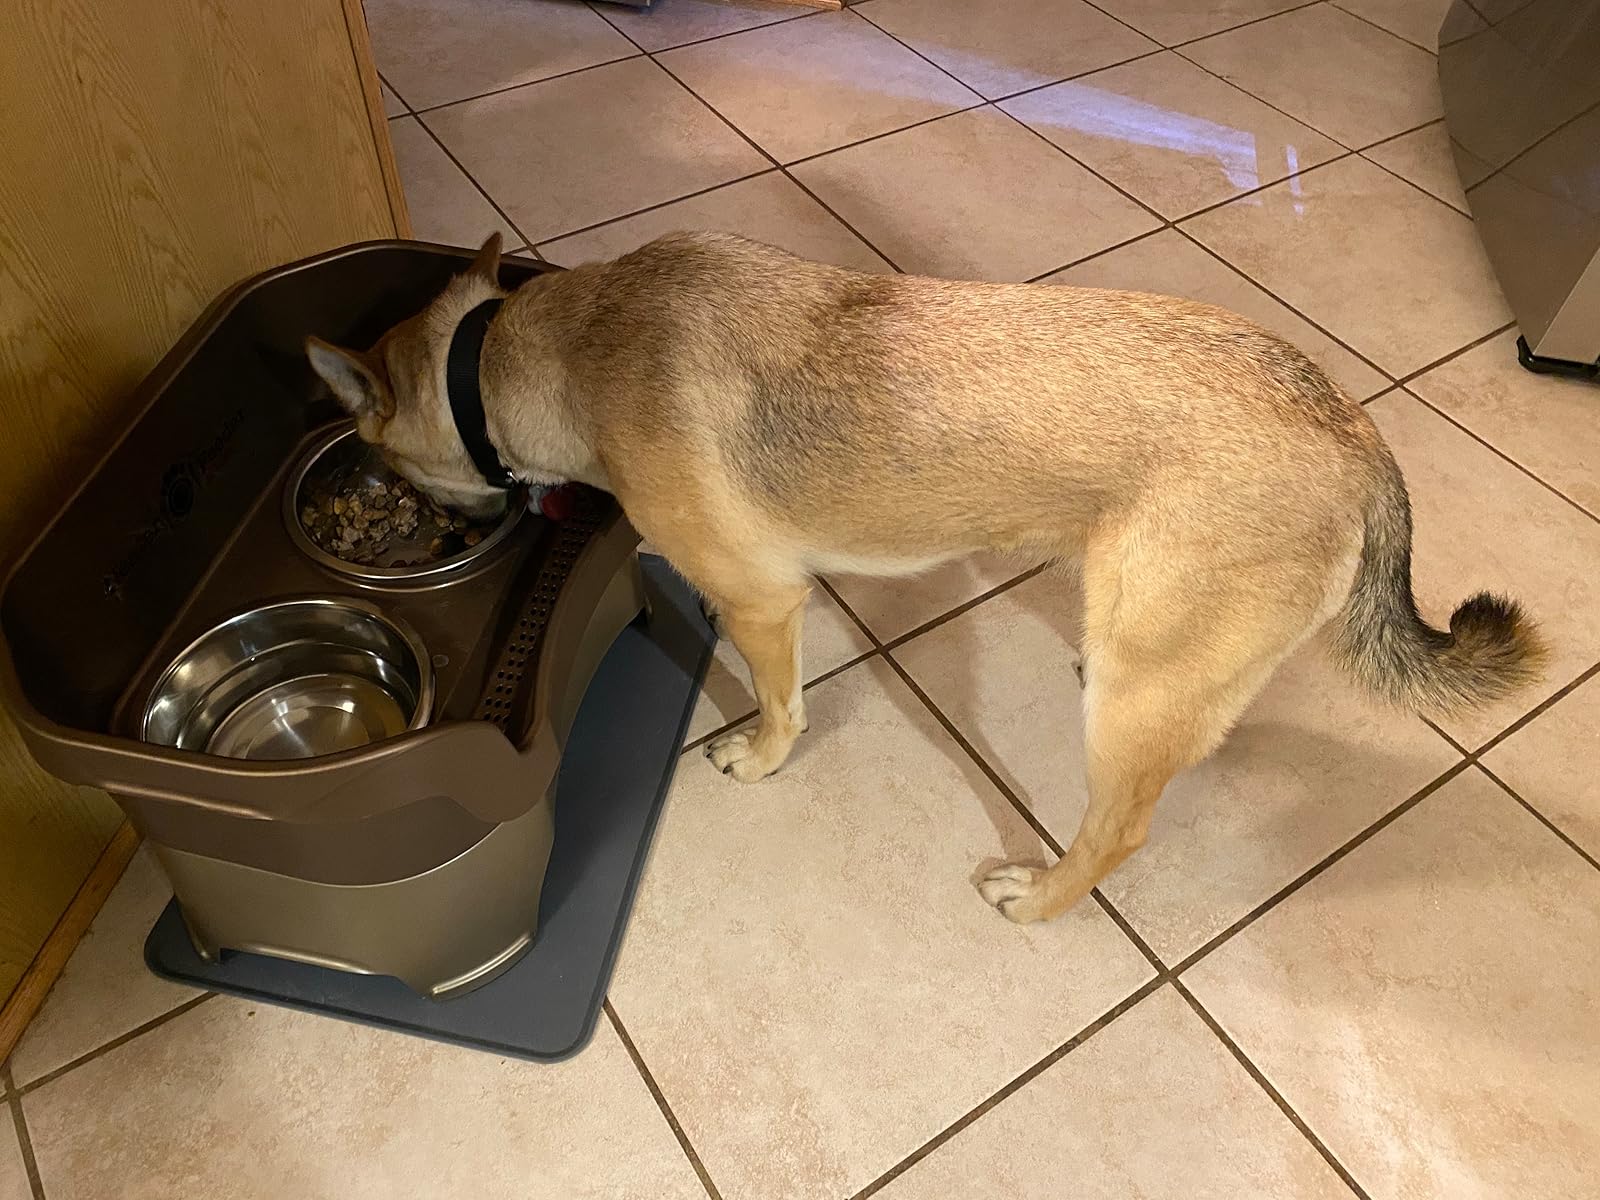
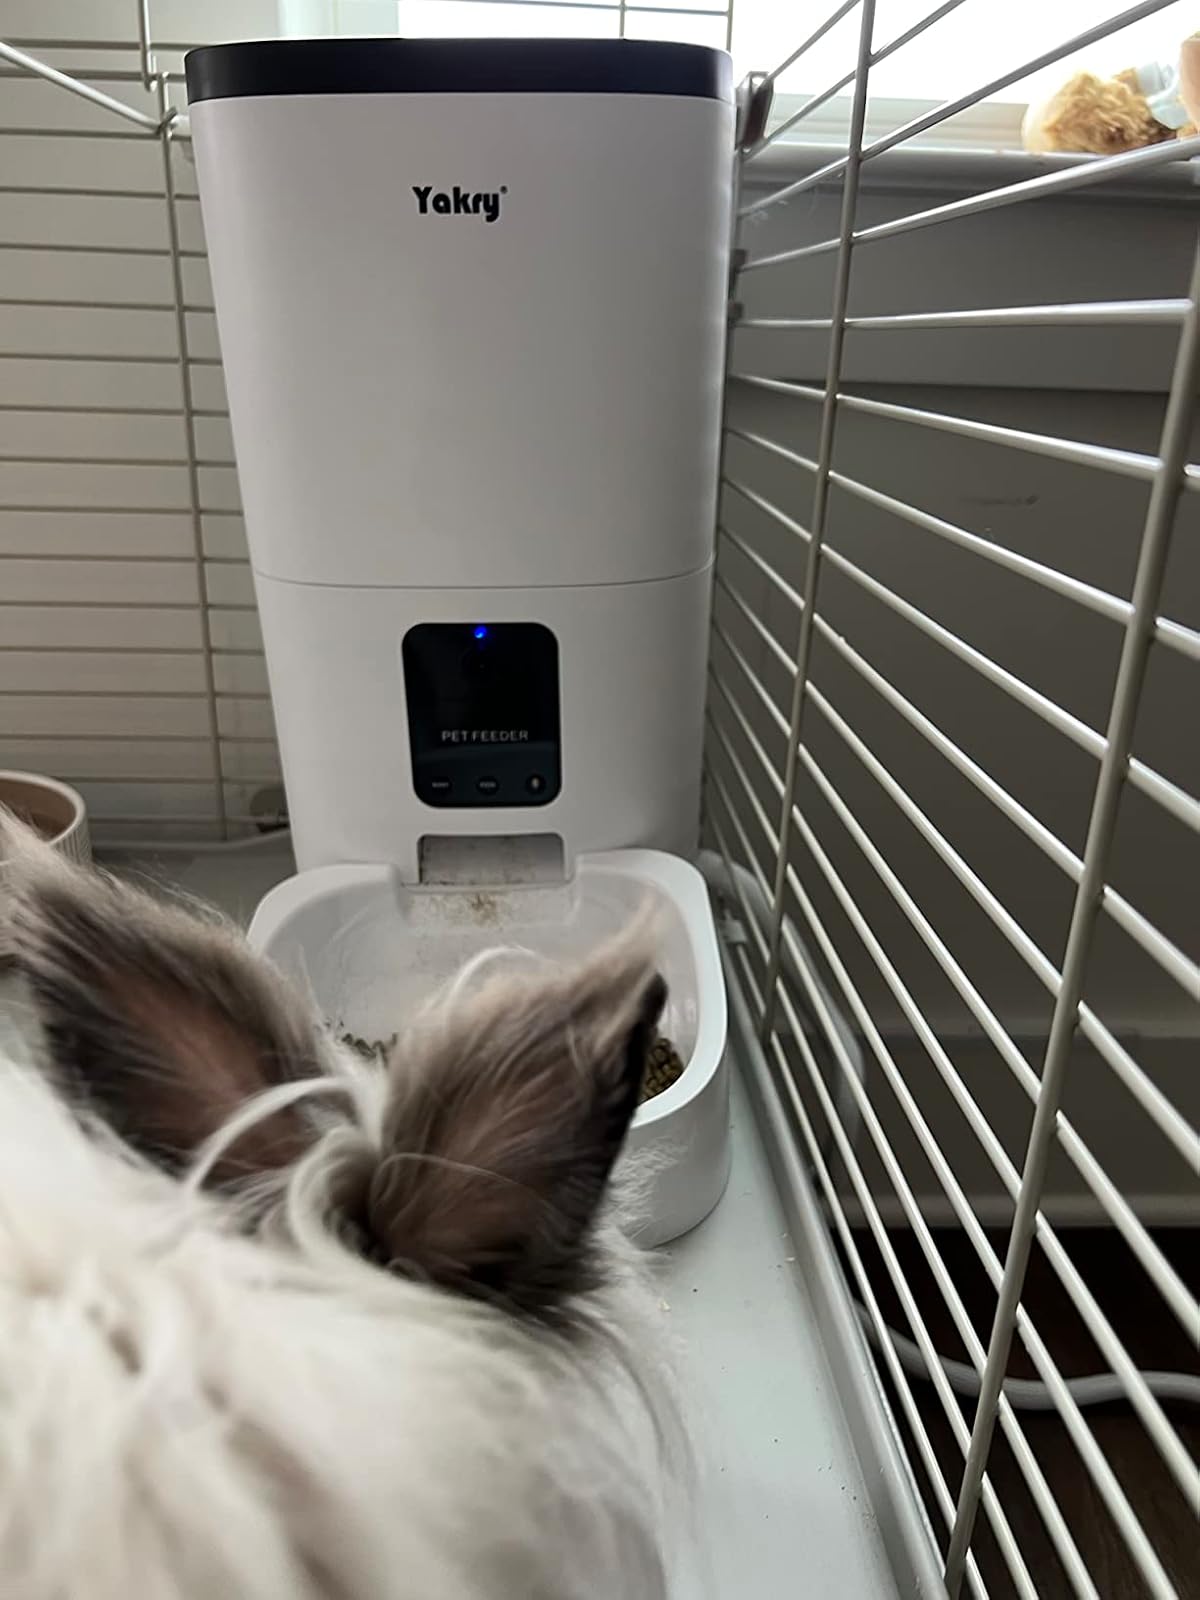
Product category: items_feeder
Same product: no